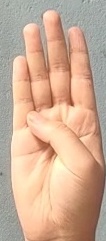
ASL sign: B